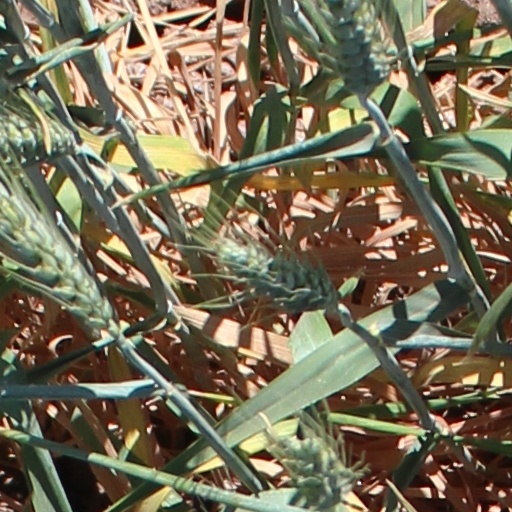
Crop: wheat